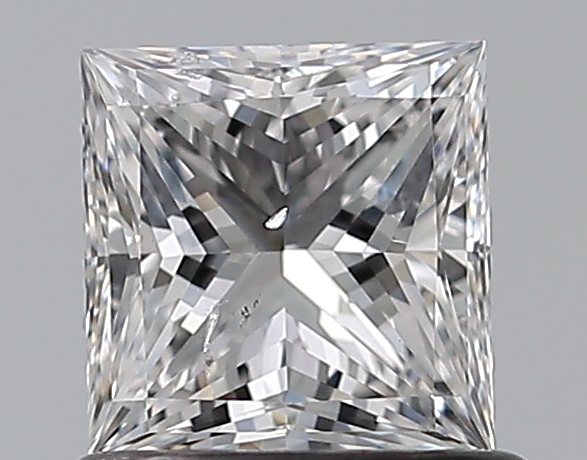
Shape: princess
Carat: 0.73
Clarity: SI1
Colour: E
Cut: EX
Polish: VG
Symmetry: VG
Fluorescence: N
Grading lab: GIA
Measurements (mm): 5.07 x 4.93 x 3.51